Aerial firefighting and forestry in southern Australia

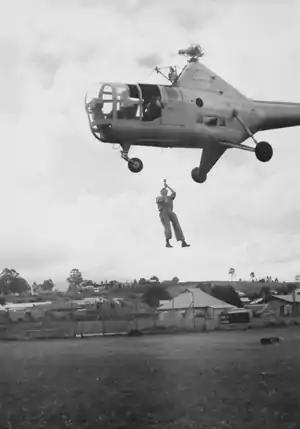
The Forests Commission pioneered the use of aircraft for firefighting and crew transport - RAAF Sikorsky S-51 Dragonfly at Erica 1949. Source: State Library of Victoria.

In April 1969 the Forests Commission used a CSIRO incendiary machine in a Cessna 337 to carry out fuel reduction burning at Orbost which prompted the purchase their own machine. Later in 1977, the Commission purchased a Canadian designed Premo aerial incendiary machine which dropped incendiaries in small polystyrene “ping pong” balls. The machine was certified for use by the Civil Aviation Safety Authority (CASA) in April 1978.